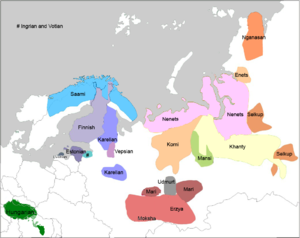
Les peuples finno-ougriens sont un groupe de peuples d'Europe qui parlent des langues finno-ougriennes, tels les peuples finniques et ougriens. Les langues finno-ougriennes ne sont pas apparentées aux langues indo-européennes telles que, notamment, les langues germaniques parlées par les populations germaniques, les langues slaves parlées par les Slaves et les langues romanes par les peuples romans.